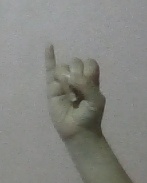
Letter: meem